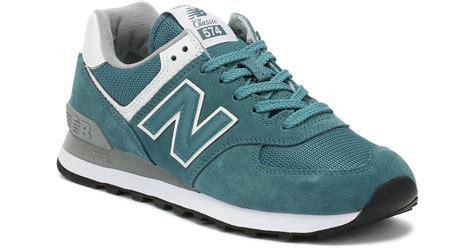
Brand: New
Model: Balance Classics